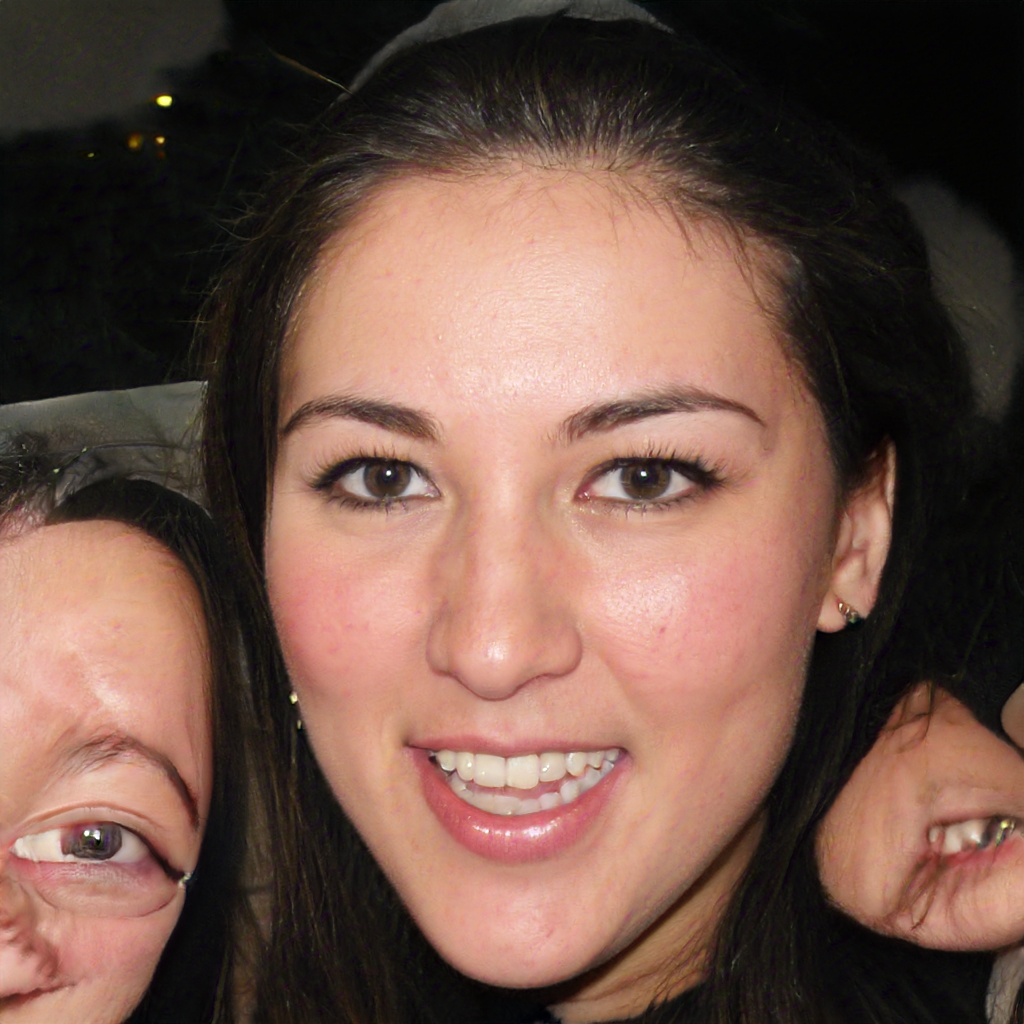
Gender: Female